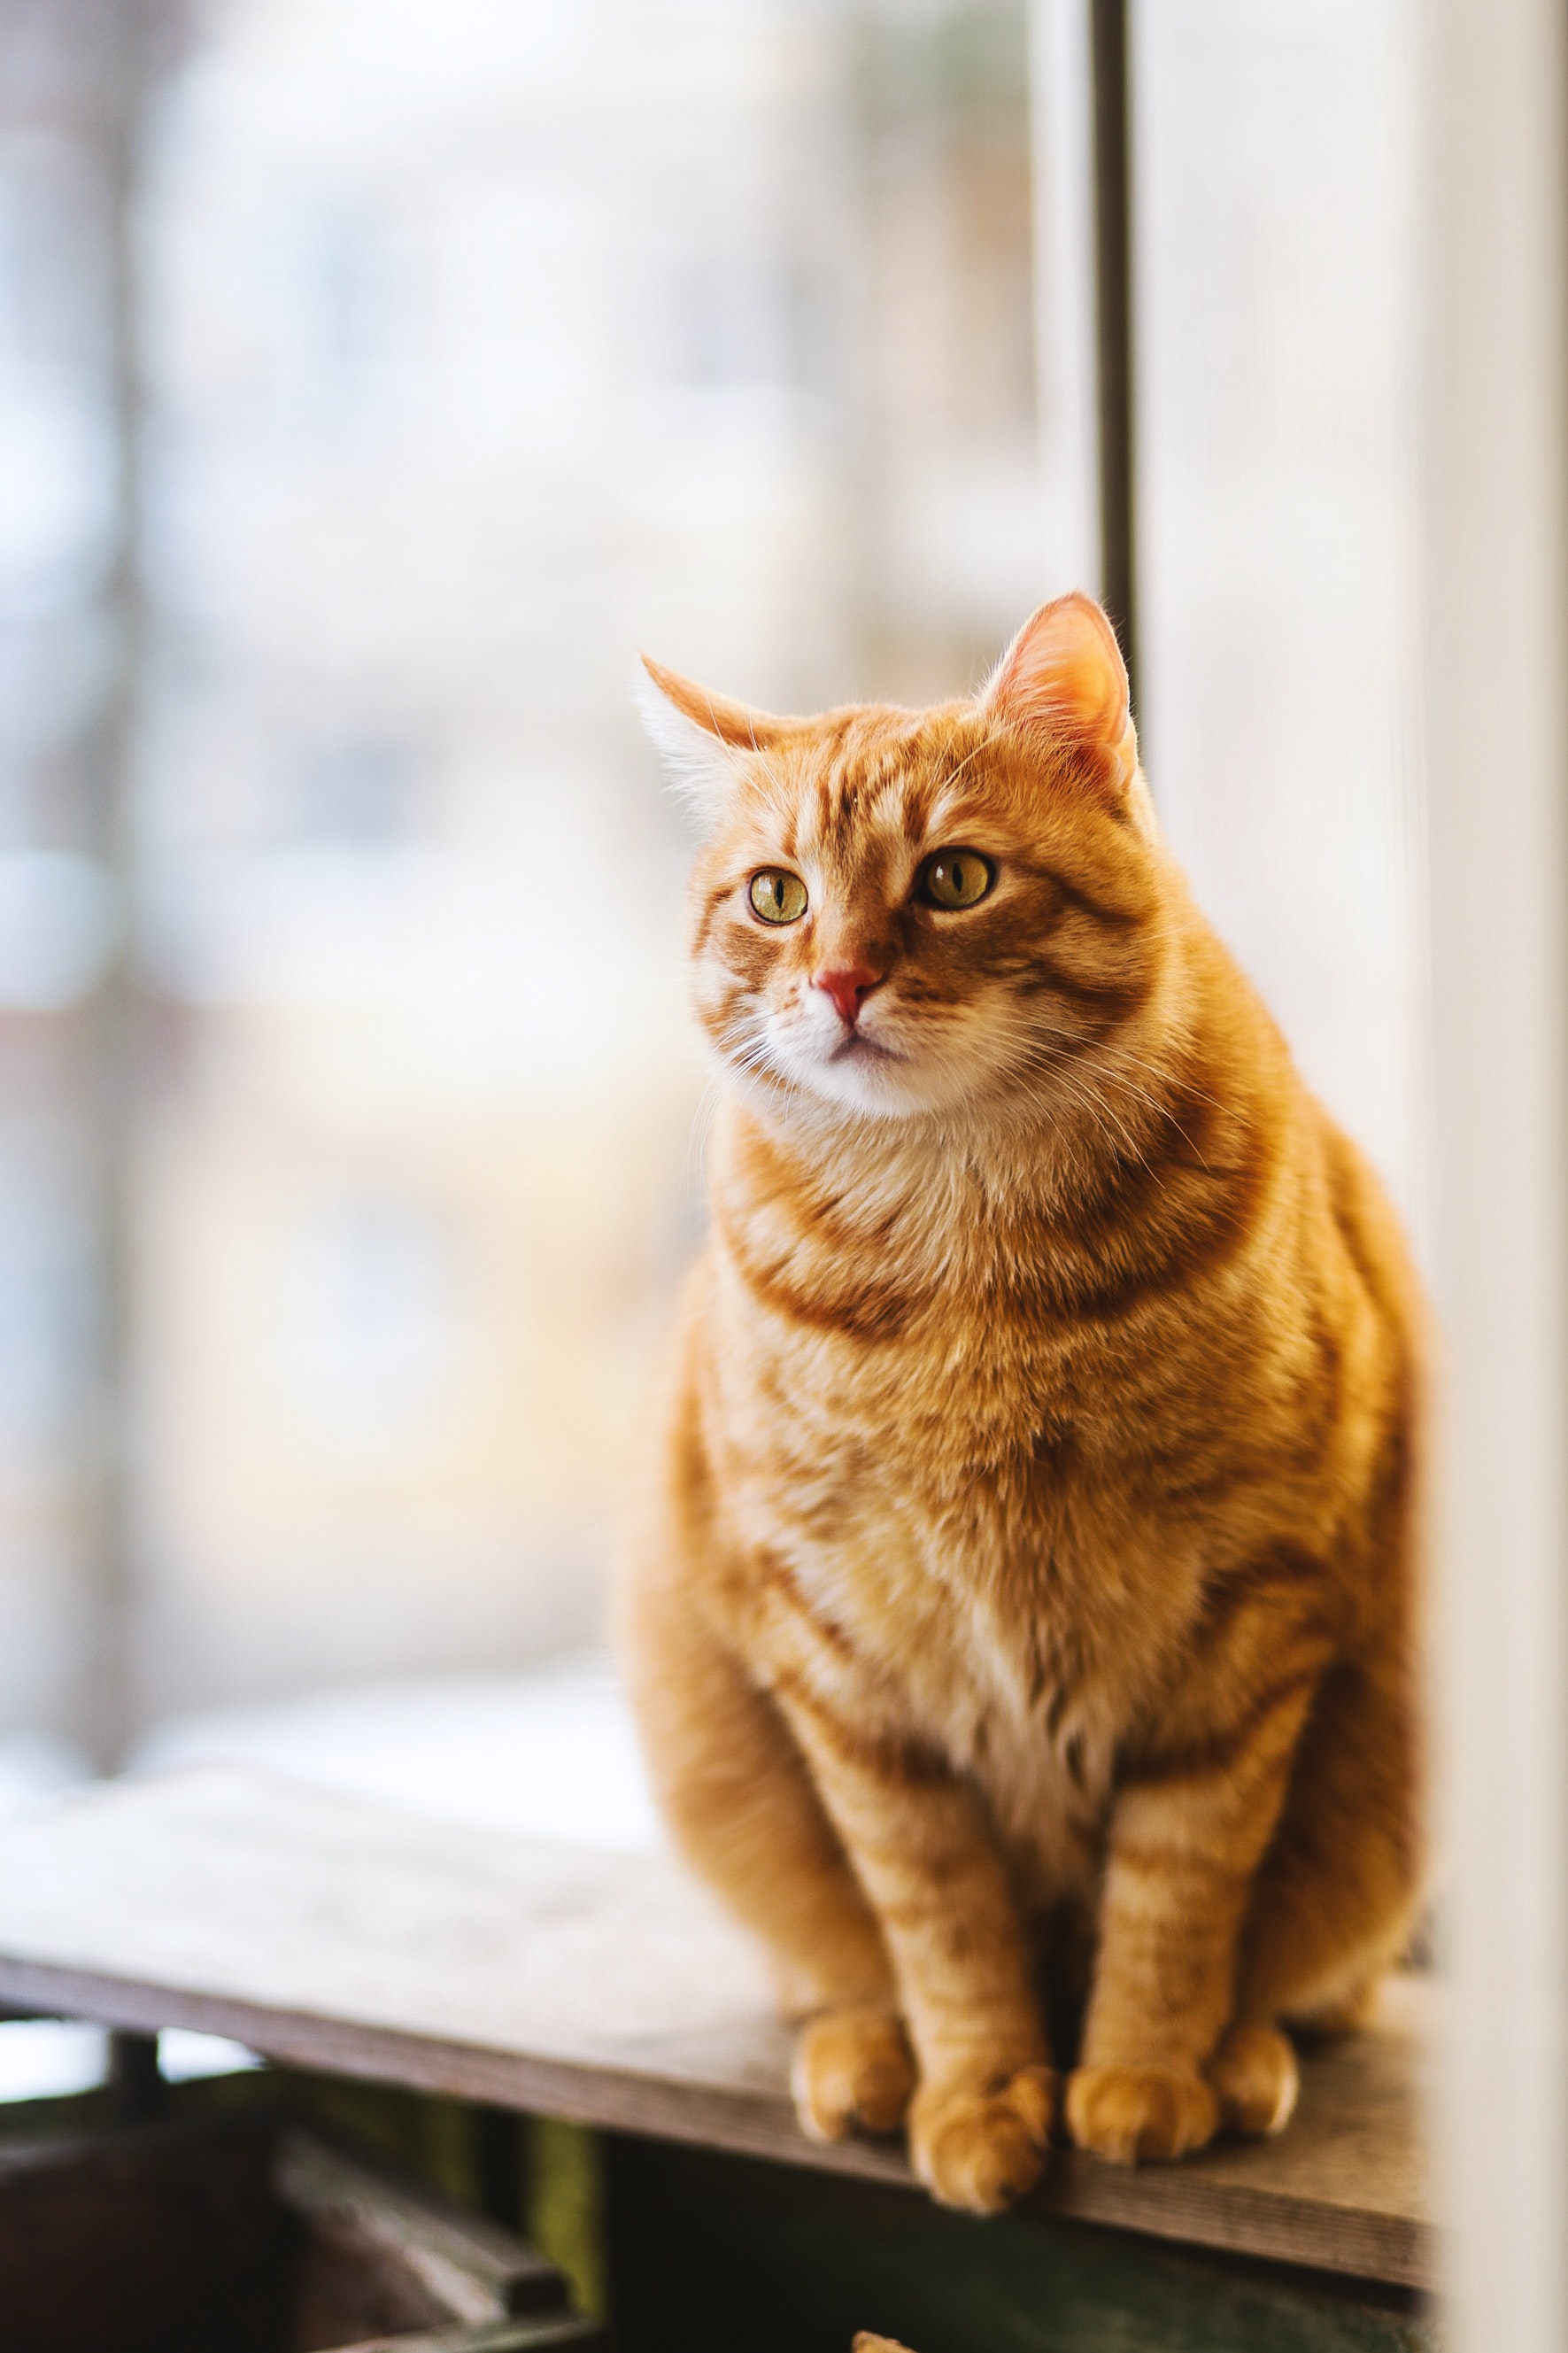
cat, small to medium sized cats, mammal, felidae, whiskers, tabby cat, carnivore, european shorthair, domestic short haired cat, asian, fur, aegean cat, window, kitten, fawn, american shorthair, paw, ear, dragon li